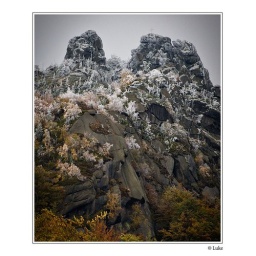
I like rocks if they are in forest more then rocks only (high mountain ranges)